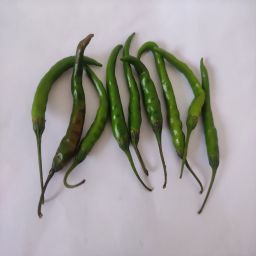
Crop: Chile Pepper
Quality: Unripe